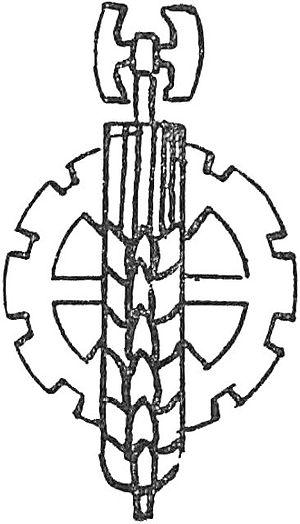
Le Francisme, ou Parti franciste ou Mouvement franciste, était un parti politique fasciste français dirigé par Marcel Bucard. Sous l'occupation nazie, le Francisme sera l'un des principaux partis collaborationnistes, derrière le Parti populaire français de Jacques Doriot et le Rassemblement national populaire de Marcel Déat.